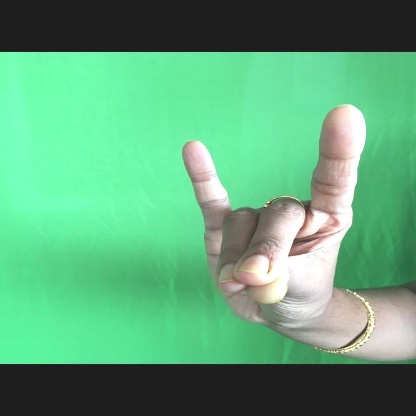
Mudra: Simhamukham